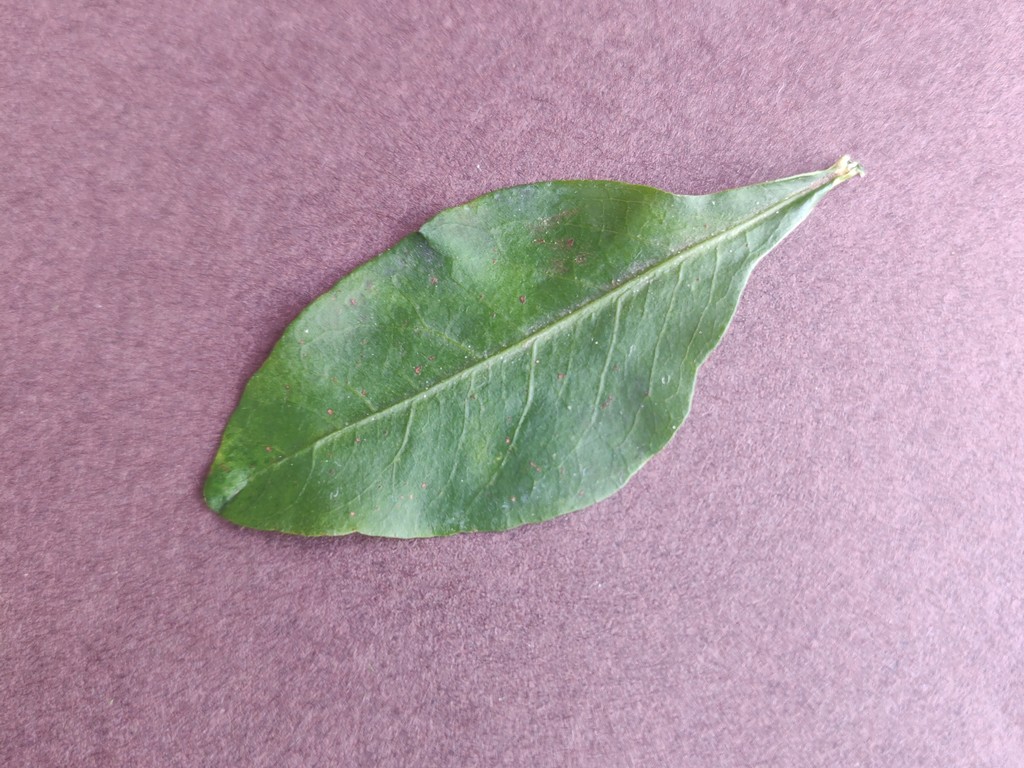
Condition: Healthy
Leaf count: single
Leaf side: front